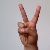
The image shows a hand gesture representing the letter 'V' in Indian Sign Language.